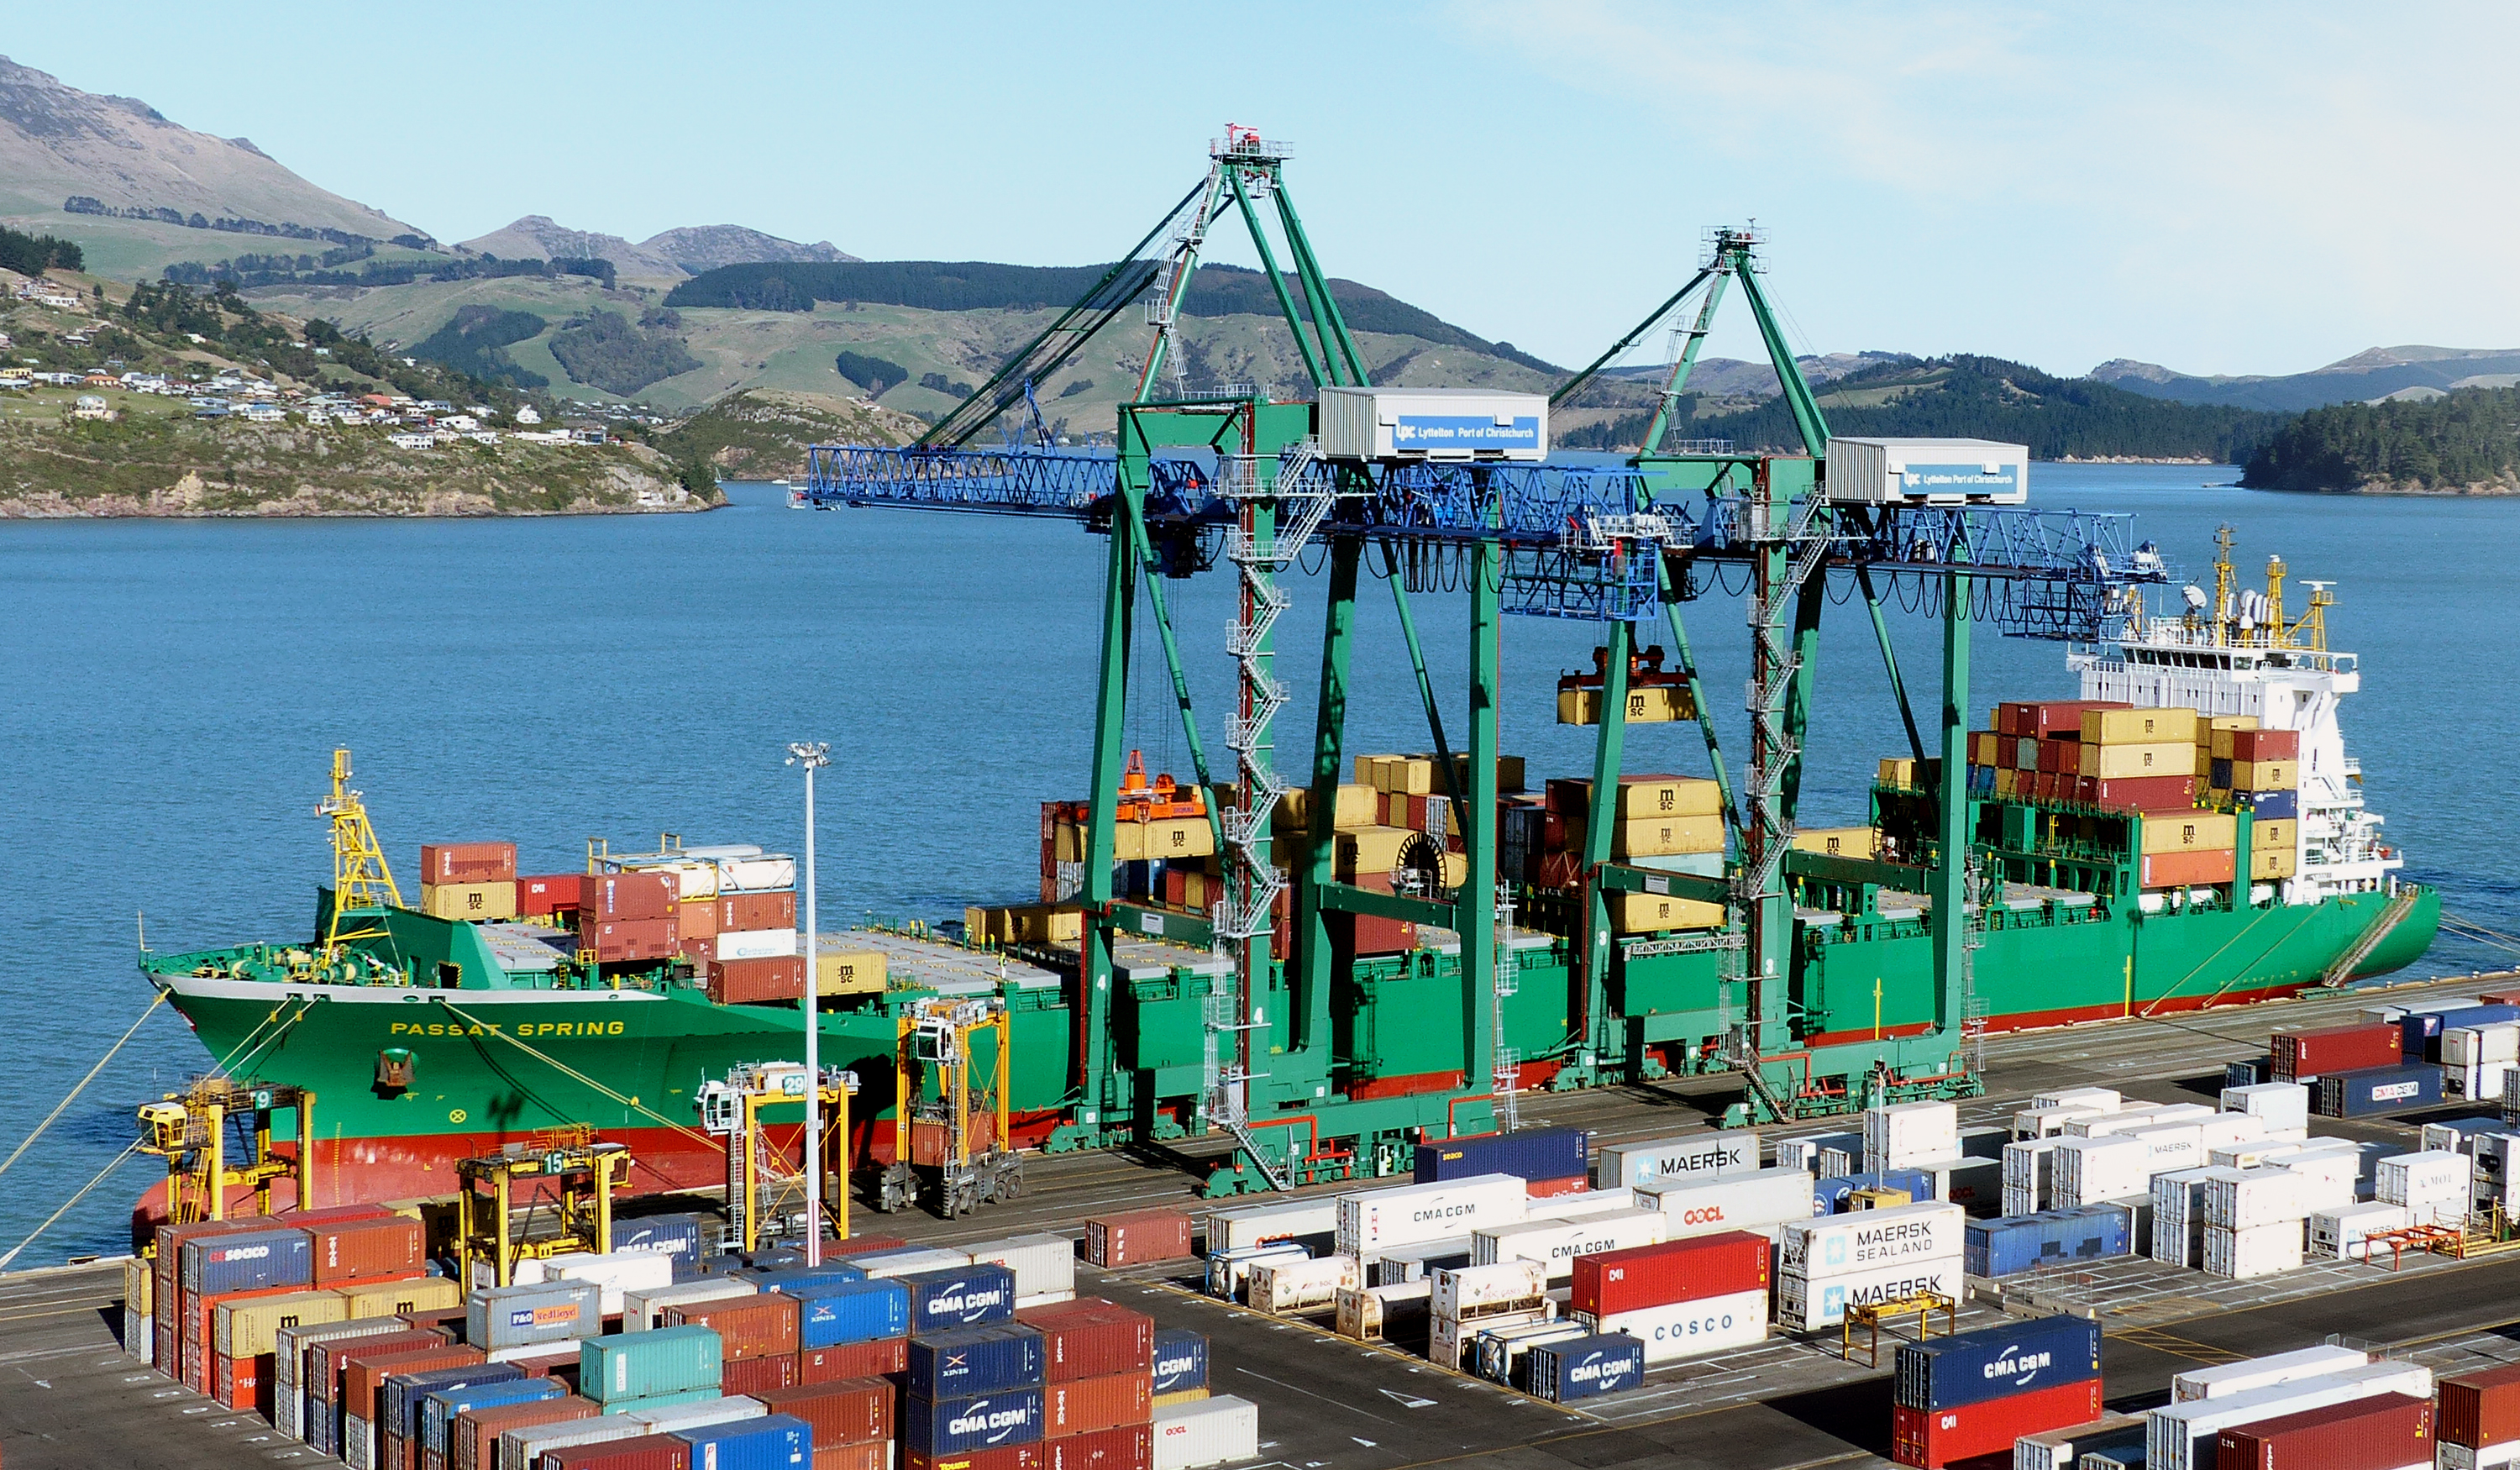
ship, transport, vehicle, harbor, machine, port, cargo ship, ferry, publicdomain, infrastructure, lumixfz200, bridgecamera, tugboat, containership, watercraft, passatspring, container ship, fishing vessel, freight transport, construction equipment, jackup rig, floating production storage and offloading, crane vessel floating